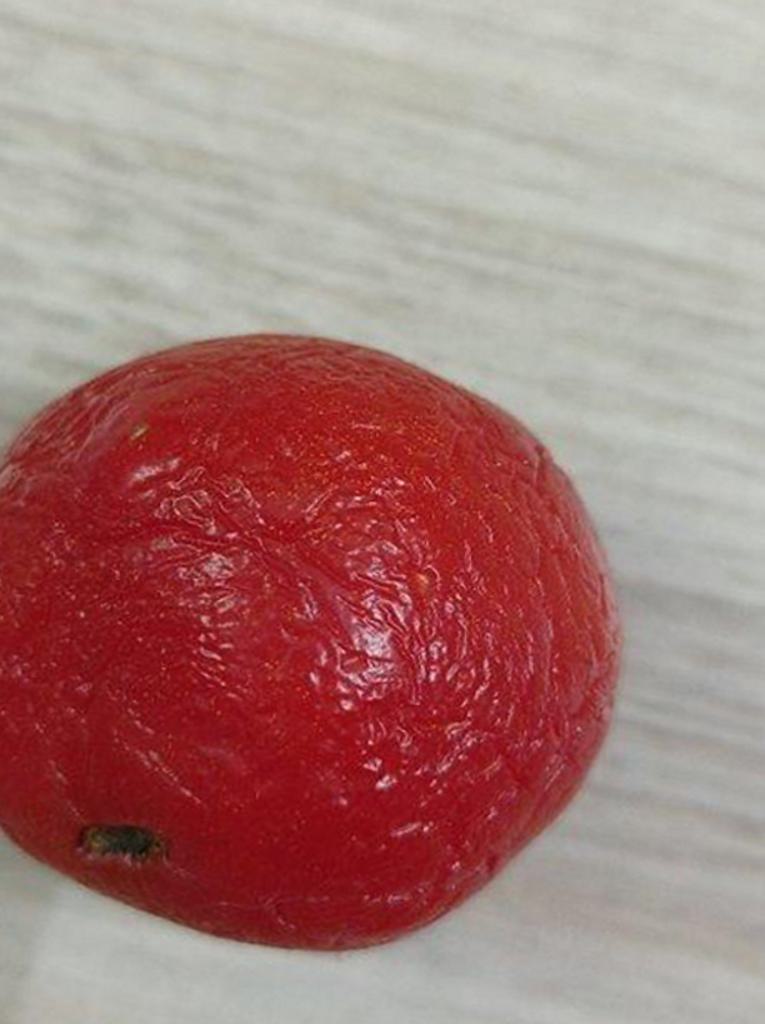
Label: Rotten